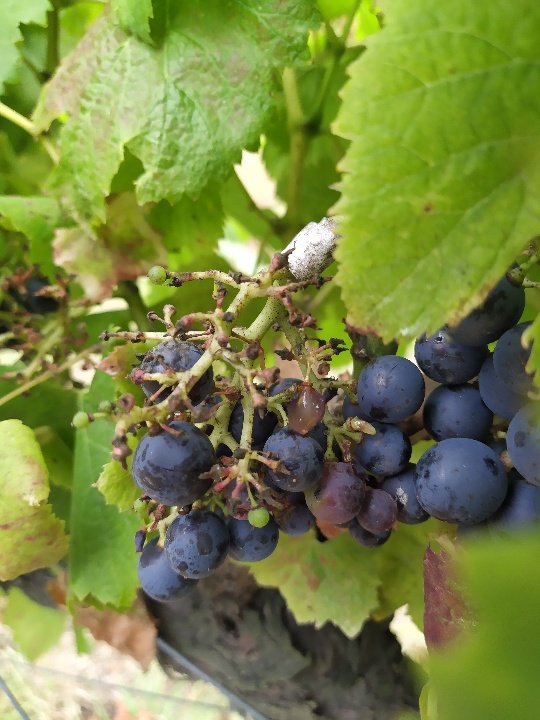
Berries visible: 22
Grape clusters: 1